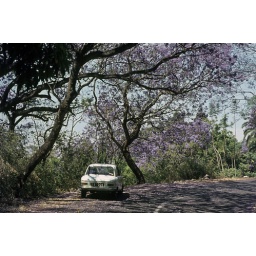
Obligatory jacaranda shot, on the road to Zomba. At the right time of the year, the whole of the road is covered in purple flowers